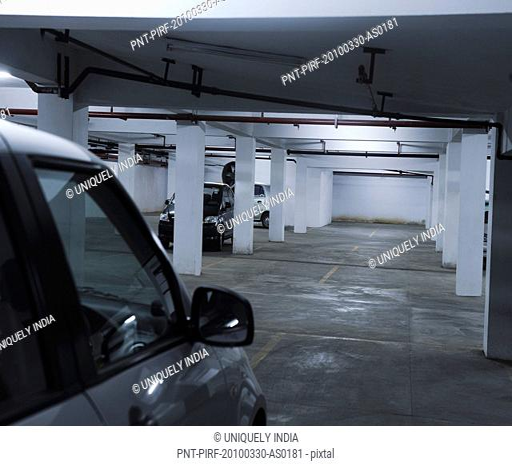
cars parked in the basement of a building